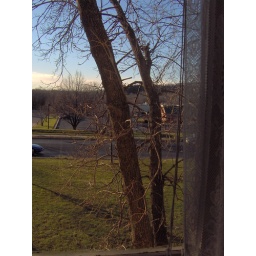
i love the way the branches look bare against the blue sky, this is fall.